Alfa Romeo 164

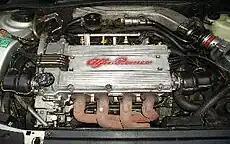
Alfa Romeo Twin Spark 8-valve 4-cylinder engine

The 164 was rebadged as the 168 for the Taiwan, Hong Kong, and Malaysian markets, as the number "164" had a very negative connotation (一路死 — a Chinese homophone meaning "all the way to death"), and "168" has quite the opposite meaning (一路發 — "all the way to prosperity").